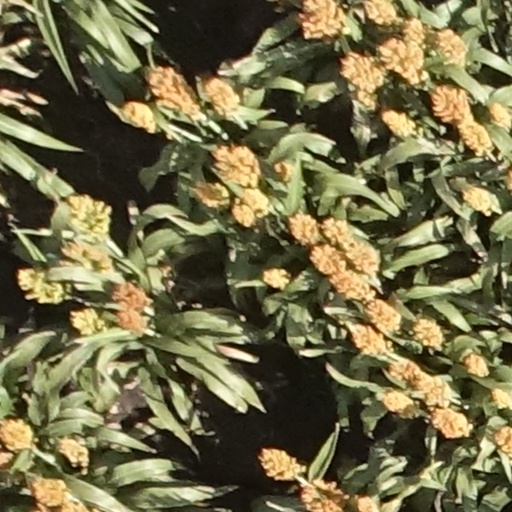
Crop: sorghum